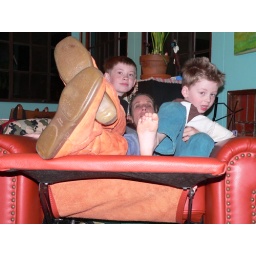
timer photo by Murphy..... The boys named this chair &amp;quot;irie'. I accepted the name cause...well...it just works for me.